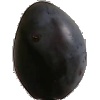
Label: Plum 3